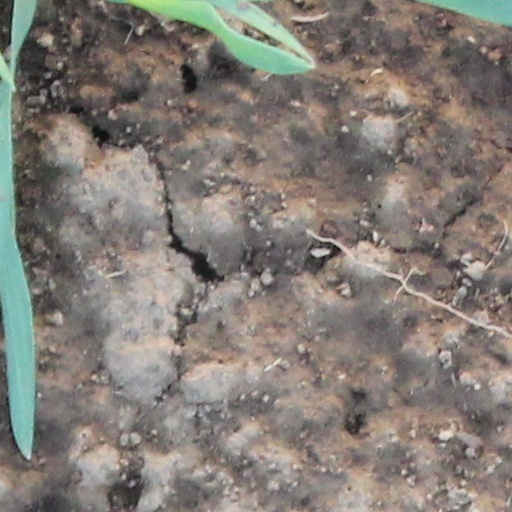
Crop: wheat